Mehmet Ali Yalım

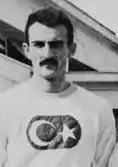

Mehmet Ali Yalım (1 April 1929 – 28 January 1992) was a Turkish basketball player. He competed in the men's tournament at the 1952 Summer Olympics.